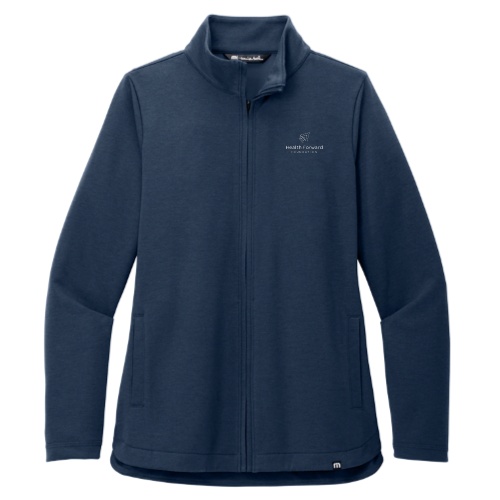
HealthForward - TravisMathew - Women's Coveside Full-Zip
Brand: Merchloop
Description: A luxuriously soft plush layer-ideal for early morning walks or layered over your favorite top. This incredibly soft plush knit style is just what you'd expect from TravisMathew. 6.5-ounce 72/28 polyester/cotton Easy wash and wear 4-way stretch Wrinkle-resistant Triple-needle details Side-entry pockets At-the-hip length TM logo woven label at left hem Size chart: W (in) L (in) SL (in) M 18.75 26.25 31 S 19.75 26.75 31.5 L 21 27.25 32 XL 22.5 27.75 32.5 2XL 24 28.25 33 Note * : W (Width), L (Length), SL (Sleeve length)
Category: Apparel & Accessories > Clothing > Outerwear > Coats & Jackets > Track Jackets